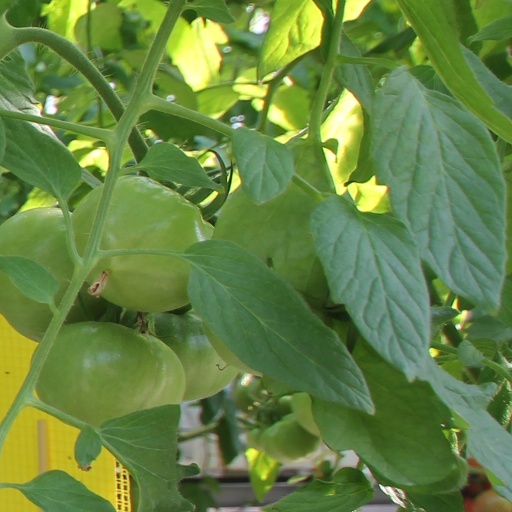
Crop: tomato